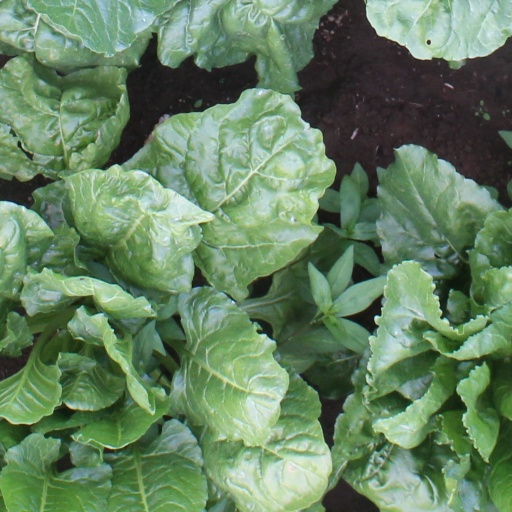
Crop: sugar beet